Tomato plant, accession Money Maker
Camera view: bottom (45 deg); turntable rotation: 240 degrees
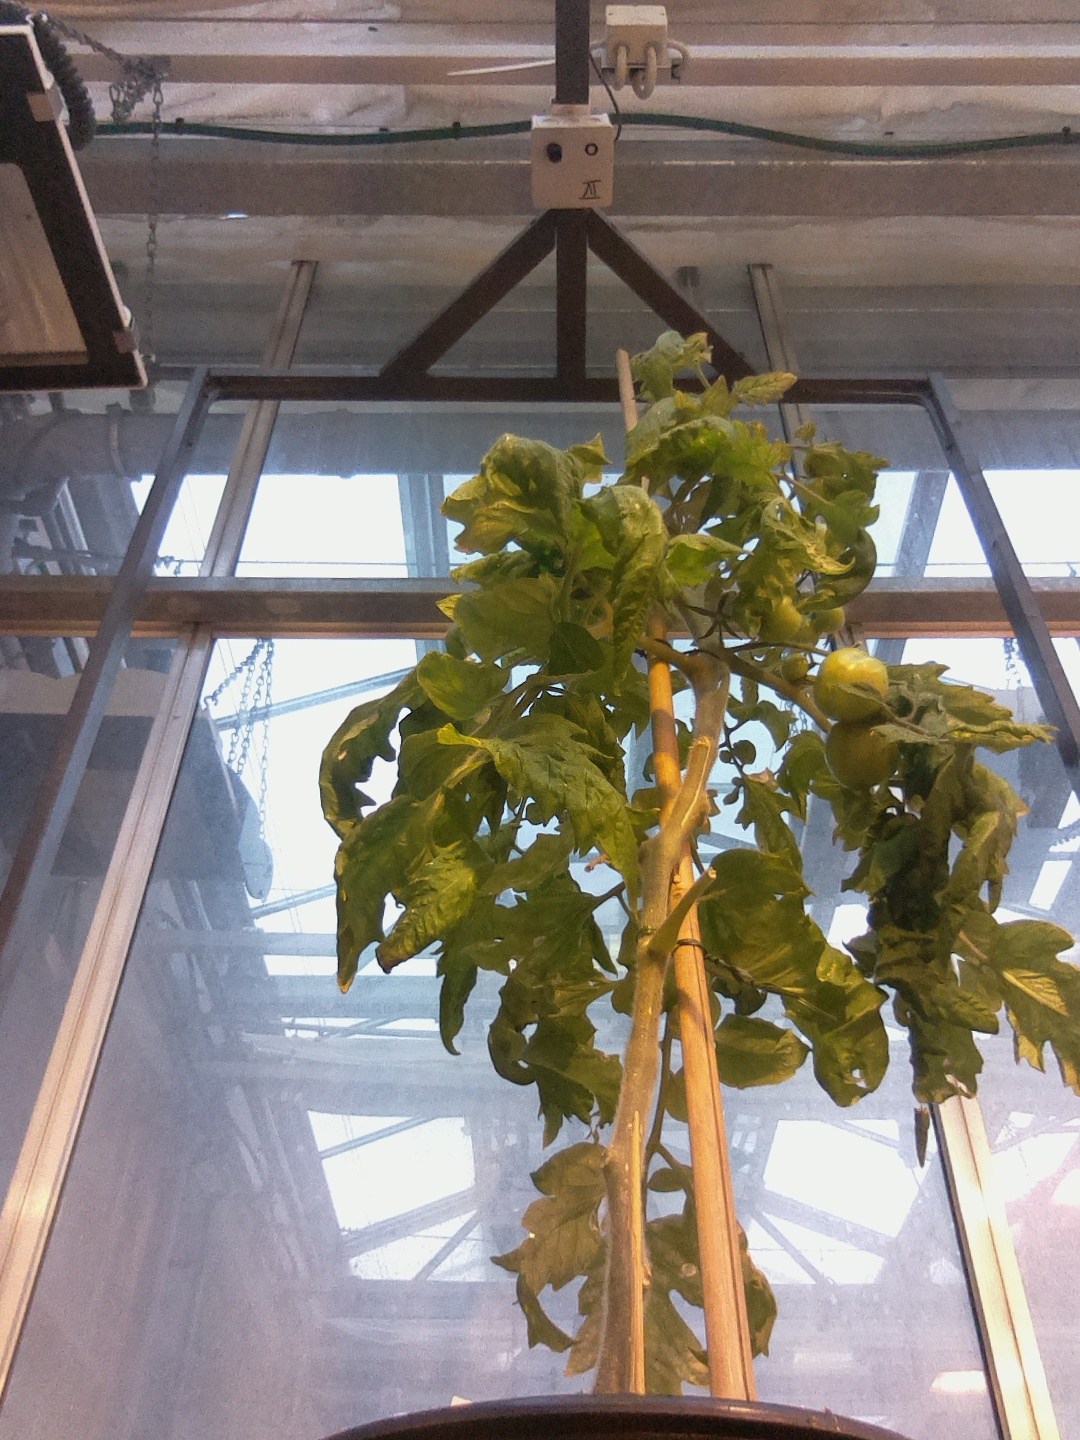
BBCH growth stage 78: 80% -90% of final fruit size